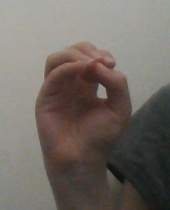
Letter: ha